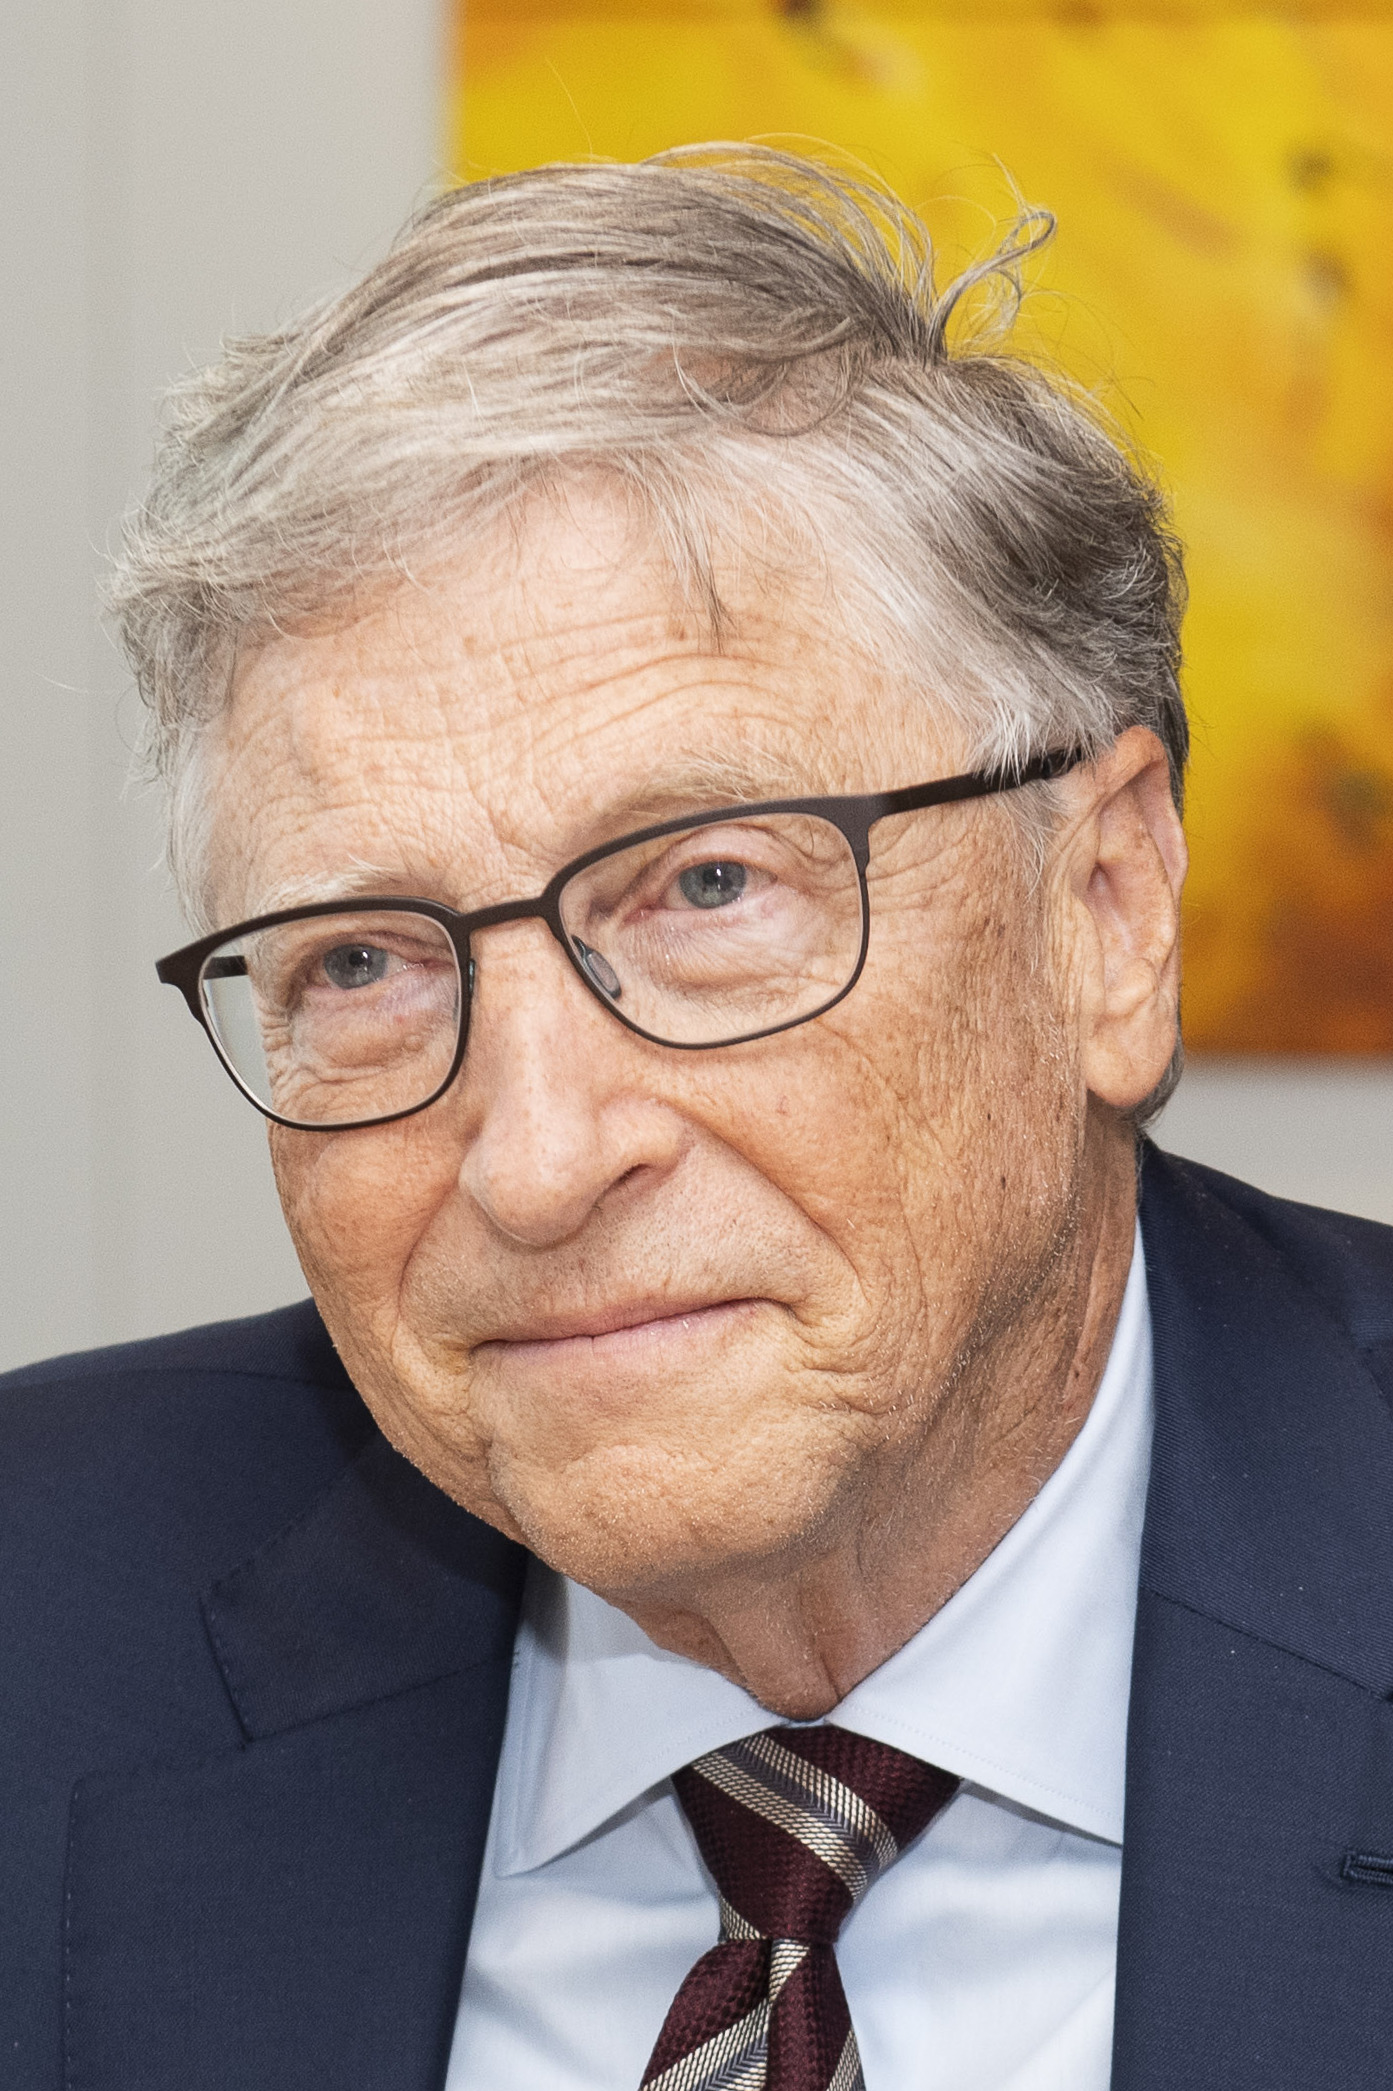
บิล เกตส์

| name = บิล เกตส์
| image = Bill Gates - 2023 - P062021-967902 (cropped).jpg
| caption = บิล เกตส์ ใน ค.ศ. 2023
| birth_name = วิลเลียม เฮน
รี เกตส์ ที่สาม
| birth_place = ซีแอตเทิล, รัฐวอชิงตัน, สหรัฐอเมริกา
| residence = เมดินา, รัฐวอชิงตัน, สหรัฐอเมริกา
| nationality = ชาวอเมริกัน|อเมริกัน
| alma_mater = มหาวิทยาลัยฮาร์วาร์ด (ลาออกเพื่อไปก่อตั้งบริษัทไมโครซอฟท์)
| education = โรงเรียนแลคไซด์ เมื่อปี ค.ศ. 1973
| occupation = ที่ปรึกษาเรื่องเทคโนโลยีไมโครซอฟท์ประธานร่วมของมูลนิธิบิลและเมลินดา เกตส์ซีอีโอของแคสเคดอินเวสต์เมนต์ประธานของคอร์บิส
| years_active = 1975–ปัจจุบัน
| net_worth = 145.1 พันล้านดอลลาร์สหรัฐ ()
| boards = เบิร์กเชียแฮธาเวย์
| spouse = Marriage|เมลินดา เกตส์|1 January 1994|2021|reason=
| children = 3 คน
| parents = วิลเลียม เอ็ช เกตส์ จูเนียร์ (พ่อ)แมรี แม็กซ์เวลล์ เกตส์ (แม่)
| signature = Bill Gates signature.svg
วิลเลียม เฮนรี เกตส์ ที่สาม (; เกิด 28 ตุลาคม ค.ศ. 1955) หรือที่มักเป็นที่รู้จักในชื่อ บิลล์ เกตส์ เป็นนักธุรกิจสหรัฐอเมริกา|ชาวอเมริกัน และหนึ่งในผู้ก่อตั้งบริษัทไมโครซอฟท์ เขากับผู้บุกเบิกด้านคอมพิวเตอร์ส่วนบุคคลคนอื่น ๆ ได้ร่วมกันเขียนต้นแบบของภาษาอัลแตร์เบสิก ซึ่งเป็นอินเตอร์เพรเตอร์สำหรับเครื่องอัลแตร์ 8800 (เครื่องคอมพิวเตอร์ส่วนบุคคลในยุคแรกๆ) เขาได้ร่วมกับพอล แอลเลน ก่อตั้งไมโครซอฟท์ คอร์ปอเรชันขึ้น ซึ่งในขณะนี้เขาดำรงตำแหน่งที่ปรึกษาเรื่องเทคโนโลยี นิตยสารฟอบส์ได้จัดอันดับให้ บิล เกตส์ เป็นบุคคลที่ร่ำรวยที่สุดในโลกหลายปีติดต่อกัน
วิลเลียม เฮนรี เกตส์ ที่สามได้รับการแต่งตั้งเป็นผู้บัญชาการอัศวินแห่งจักรวรรดิบริเตน (KBE) จากสมเด็จพระราชินีนาถอลิซาเบธที่ 2 แห่งสหราชอาณาจักร|สมเด็จพระราชินีนาถอลิซาเบธที่ 2 (And Bill Gates Below)
และบิล เกตส์เคยถูกตํารวจจับ 2 ครั้ง ในข้อหาเรื่องขับรถเร็วเกินกําหนดและไม่มีใบอนุญาตขับขี่ในปี ค.ศ. 1975 และบิล เกตส์ถูกจับอีกครั้งในข้อหาไม่มีใบอนุญาตขับขี่และฝ่าไฟแดงในปี ค.ศ. 1977
== เกียรติประวัติ ==
* ปริญญาดุษฎีบัณฑิตกิตติมศักดิ์ จาก มหาวิทยาลัยฮาร์วาร์ด ค.ศ. 2007
* ปริญญาดุษฎีบัณฑิตกิตติมศักดิ์ จาก มหาวิทยาลัยวาเซดะ ค.ศ. 2005
* รางวัลเกียรติยศผู้บัญชาการอัศวินแห่งจักรวรรดิบริเตน จากสหราชอาณาจักร ตามประกาศเมื่อปี ค.ศ. 2005 Knighthood for Microsoft's Gates
* ปริญญาดุษฎีบัณฑิตกิตติมศักดิ์ จากสถาบันเทคโนโลยีหลวง (Royal Institute of Technology) สต็อกโฮล์ม|กรุงสต็อกโฮล์ม ประเทศสวีเดน ค.ศ. 2002
* ติดหนึ่งใน 100 อันดับบุคคลสำคัญผู้มีอิทธิพลต่อประชาชนในสื่อต่าง ๆ จากการจัดอันดับของ "หนังสือพิมพ์ เดอะ การ์เดียน" ค.ศ. 2001
* ติดอันดับบุคคลผู้มีอำนาจ, "นิตยสารซันเดย์ ไทม" ค.ศ. 1999
* อันดับ 2 ในการจัดอันดับ 100 ดาวรุ่ง, "นิตยสารอัพไซด์" ค.ศ. 1999
* อันดับ 1 ในการจัดอันดับ 50 ดาวรุ่งในโลกไซเบอร์, "นิตยสารไทม" ค.ศ. 1998
* อันดับที่ 28 ใน 100 อันดับบุคคลสำคัญผู้มีอิทธิพลในวงการกีฬา, "นิตยสารสปอร์ตติง นิวส์" ค.ศ. 1997
* ผู้บริหารระดับสูงแห่งปี, "นิตยสารชีฟ เอกเซกคูทีฟ ออฟฟิซเซอร์" ค.ศ. 1994
* นักกีฏวิทยา ได้ตั้งชื่อแมลงวันตอมดอกไม้พันธุ์หนึ่งว่า "Eristalis gatesi" ตามชื่อของบิล เกตส์ เพื่อเป็นเกียรติแก่เขา เกี่ยวกับแมลงวันตอมดอกไม้ บิล เกตส์
== ประมาณการทรัพย์สินของเกตส์ ==
บิล เกตส์ ติดอันดับหนึ่ง จากการจัดอันดับ "ฟอร์บ 400" ระหว่างปี ค.ศ. 1993-2005 และติดอันดับหนึ่งในการจัดอันดับมหาเศรษฐีโลกของ"นิตยสารฟอร์บ" ในปี ค.ศ. 1996 และระหว่างปี ค.ศ. 1998-2005 ซึ่งจากการจัดอันดับดังกล่าว สรุปได้ว่าทรัพย์สินสุทธิของเขามีมูลค่าดังต่อไปนี้:
* ค.ศ. 1996 - 18.5 พันล้านดอลลาร์สหรัฐ อันดับ 1 ของโลก
* ค.ศ. 1997 - 36.4 พันล้านดอลลาร์สหรัฐ อันดับ 2 ของโลก ( ) (รองจากสุลตานโบลเกียแห่งบรูไน ผู้ซึ่งอยู่ในการจัดอันดับของปีนี้ แม้ว่าฟอร์บจะมีนโยบายไม่รวมประมุขของรัฐไว้ในการจัดอันดับก็ตาม)
* ค.ศ. 1998 - 51.0 พันล้านดอลลาร์สหรัฐ อันดับ 1 ของโลก
* ค.ศ. 1999 - 90.0 พันล้านดอลลาร์สหรัฐ อันดับ 1 ของโลก
* ค.ศ. 2000 - 60.0 พันล้านดอลลาร์สหรัฐ อันดับ 1 ของโลก
* ค.ศ. 2001 - 58.7 พันล้านดอลลาร์สหรัฐ อันดับ 1 ของโลก
* ค.ศ. 2002 - 52.8 พันล้านดอลลาร์สหรัฐ อันดับ 1 ของโลก
* ค.ศ. 2003 - 40.7 พันล้านดอลลาร์สหรัฐ อันดับ 1 ของโลก
* ค.ศ. 2004 - 46.6 พันล้านดอลลาร์สหรัฐ อันดับ 1 ของโลก
* ค.ศ. 2005 - 46.5 พันล้านดอลลาร์สหรัฐ อันดับ 1 ของโลก
*
การที่ทรัพย์สินสุทธิของเกตส์ มีมูลค่าลดลงตั้งแต่ปี ค.ศ. 2000 เป็นต้นมา มีสาเหตุมาจากการที่หุ้นของไมโครซอฟท์มีราคาลดลง รวมถึงการที่เขาได้บริจาคเงินหลายพันล้านดอลลาร์ให้องค์กรการกุศลของเขา และแม้เขาจะมีรายได้ลดลง ตามรายงานของนิตยสารฟอร์บในปีค.ศ. 2004 เกตส์ยังได้บริจาคเงินรวมกว่า 28,000 ล้านดอลลาร์สหรัฐให้กับองค์กรการกุศลในช่วงไม่กี่ปีที่ผ่านมา
เขาได้กลายเป็นบุคคลที่มั่งคั่งที่สุดในโลกไปเสียแล้ว แม้จะนับเอาประมุขของรัฐ (ผู้ซึ่งทรัพย์สินมาจากสถานะทางสังคม) ไว้ในการจัดอันดับด้วยก็ตาม (แม้ว่าการจัดอันดับตามมาตรฐานของนิตยสารฟอร์บนั้น จะไม่รวมเอาประมุขของรัฐเอาไว้ด้วย ฟอร์บได้จัดทำบัญชีประมาณการทรัพย์สินของประมุขแต่ละประเทศไว้ต่างหาก เมื่อนำรายชื่อจากการจัดอันดับทั้งสองแบบมารวมกันแล้ว พบว่าเกตส์เป็นบุคคลที่มั่งคั่งที่สุดในโลก)
แต่ใน ค.ศ. 2016 เขาได้กลับมามีเงิน 76.6 พันล้านดอลลาร์สหรัฐ(แปลมาจากวิกิพีเดียเวอร์ชันภาษาอังกฤษ)
== วัฒนธรรมสมัยนิยม ==
=== ในภาพยนตร์และโทรทัศน์ ===
บุคลิกของบิล เกตส์ มักจะถูกถ่ายทอดออกมาในลักษณะของตัวอย่างที่เด่นชัดที่สุดของเนิร์ดสุดอัจฉริยะ ผู้มีอำนาจล้นฟ้า ซึ่งบุคลิกดังกล่าวนี้มีอิทธิพลต่อวัฒนธรรมป็อป ในการใช้เกตส์เป็นแบบฉบับของ "จอมกบฏ" หรือ "อัจฉริยะผู้ชั่วร้าย" ผู้มีอำนาจเบ็ดเสร็จในการบัญชาการจักรวรรดิเทคโนโลยี
ภาพยนตร์และละครโทรทัศน์หลายเรื่อง ได้นำเสนอบิล เกตส์ ทั้งในแบบที่นำเกตส์ตัวจริงมาปรากฏตัว หรือจินตนาการตัวละครในแบบของเขาขึ้นมา ซึ่งโดยส่วนใหญ่แล้ว จะนำบุคลิกที่กล่าวมาข้างต้นมาเป็นต้นแบบ
และการที่บิลเกต
สื่อมวลชนมักจะคิดว่าบิล เกตส์ วิตกจริตเกี่ยวกับไอคิวของเขา รวมทั้งเรื่องต่าง ๆ ที่เกี่ยวกับไอคิว และเชื่อกันว่าไอคิวของเกตส์อยู่ที่ราว 160 แต่อย่างไรก็ดี หลายคนประมาณการจากผลสอบ SAT exam (ที่ต้องใช้ในการสอบเข้าเรียนต่อในมหาวิทยาลัยฮาร์วาร์ด) แล้วสรุปว่าเขามีระดับไอคิวอยู่ระหว่าง 120-140 เท่านั้นเอง
=== ในนวนิยาย ===
ภาพยนตร์และรายการโทรทัศน์ที่นำเสนอตัวละครบิล เกตส์ในรูปแบบนวนิยาย ได้แก่:
* "เดอะ เน็ท อินเทอร์เน็ตนรก|เดอะ เน็ท" ("The Net" - ค.ศ. 1995) — แองเจลลา เบนเน็ต นางเอกของเรื่องรับบทโดยซานดรา บูลล็อก เป็นวิศวกรรมซอฟต์แวร์|วิศวกรซอฟต์แวร์สาวผู้ชอบเก็บตัว เธอได้บังเอิญไปพบ "ประตูหลัง" (back door) ที่ทำให้สามารถเจาะเข้าโปรแกรมระบบรักษาความปลอดภัยที่กำลังจะถูกขายให้กับรัฐบาลกลางสหรัฐ ซึ่งโปรแกรมนี้ถูกออกแบบโดยบริษัทที่มีลักษณะคล้ายไมโครซอฟท์ โดยมี เจฟ เกร็ก เป็นเจ้าของ เขาเป็นเศรษฐีพันล้าน ผู้ซึ่งมีลักษณะคล้ายบิล เกตส์มาก จากการที่เราเห็นตัวของตัวละครนี้ปรากฏตัวเพียงไม่กี่ฉาก การค้นพบดังกล่าวทำให้แองเจลลากลายเป็นเป้าของพวก "แพรโทเรียน" กลุ่มก่อการร้ายในโลกไซเบอร์ผู้จงรักภักดีต่อเกร็ก ซึ่งได้กระทำการลบข้อมูลส่วนบุคคลของแองเจลลา และพยายามจะฆ่าเธอ เพื่อที่จะเอาแผ่นดิสก์ที่เป็นหลักฐานมัดตัวการสำคัญคืนมา
* "สมองกลคนสวย" ("A.I. Love You" - ค.ศ. 1996) — ตอนต้นของเรื่อง ฮิโตชิ และซาติ ได้พบกับแฮกเกอร์จอมโฉดยอดอัจฉริยะนามว่า บิลลี่ จี. ซึ่งภายหลังผู้แต่งก็ยอมรับว่ามีที่มาจากบิล เกตส์
* พยัคฆ์ร้าย 007 ตอน "พยัคฆ์ร้ายไม่มีวันตาย" ("Tomorrow Never Dies" - ค.ศ. 1997) — เอลลิออต คาร์เวอร์ (รับบทโดย โจนาธาน ไพรซ์) เป็นประธานองค์กรผู้นำด้านการสื่อสาร หนึ่งในบริษัทที่คาร์เวอร์เป็นเจ้าของ ประกอบธุรกิจผลิตระบบปฏิบัติการและซอฟต์แวร์ที่แฝงข้อผิดพลาดไว้ ซึ่งจะบังคับให้ผู้ใช้อัพเกรดระบบอย่างเป็นวงจรไม่มีที่สิ้นสุด สิ่งที่ดูเหมือนจะเป็นยุทธวิธีในการพัฒนาซอฟต์แวร์ของคาร์เวอร์นั้น ได้เคยปรากฏเป็นบทวิพากษ์วิจารณ์การผลิตระบบปฏิบัติการภายใต้การนำของบิล เกตส์อย่างต่อเนื่อง คาร์เวอร์และเกตส์ยังมีลักษณะที่คล้ายกันอีกด้วย
<!--
ไฟล์:Simpsons_5F11_Das_Bus.jpg|thumb|"Das Bus" ตอนหนึ่งจากการ์ตูนเรื่องเดอะ ซิมป์สัน
-->
* "เดอะ ซิมป์สัน" (15 กุมภาพันธ์ ค.ศ. 1998) (ปีที่ 9 ตอนที่ 5F11) — บิล เกตส์มาซื้อบริษัทอินเทอร์เน็ตที่ไม่ชอบมาพากลของ โฮเมอร์ ซิมป์สัน มีชื่อว่า "CompuGlobalHyperMegaNet" เกตส์สั่งให้ลูกสมุนของเขา "ซื้อขาด" กิจการของซิมป์สัน จนพวกเขากระทั่งสามารถรื้อทำลายสำนักงานได้ และเมื่อโฮเมอร์ทวงเงิน เกตส์ตอบว่า "โอ้ ผมไม่ได้รวยขึ้นมาจากการเขียนเช็คหรอกนะ! (ตามด้วยเสียงหัวเราะอย่างบ้าคลั่ง) "
* "South Park: Bigger, Longer, and Uncut" (ค.ศ. 1999) — นายพลแห่งกองทัพบกสหรัฐนายหนึ่งได้มาร้องทุกข์ว่า วินโดวส์ 98 ของเขาที่เพิ่งอัพเกรดล่าสุด ไม่ได้เสถียรไปกว่าเวอร์ชันก่อนที่เป็น วินโดวส์ 95 และเรียกร้องจะขอพบบิล เกตส์ เมื่อตัวการ์ตูนเกตส์เริ่มชี้แจงเหตุผลว่า วินโดวส์ 98 ที่ใช้เทคโนแบบเบิลนั้นเสถียรแค่ไหน ท่านนายพลก็ได้ชักปืนออกมายิงเขา
* "Pretty Sammy 2" ภาพยนตร์แอนิเมชัน ที่มีตัวละครชั่วร้ายใช้ชื่อว่า บิฟ สแตนดาร์ด เจ้าของบริษัทผลิตซอฟต์แวร์สแตนด์ซอฟท์ ที่กำลังพยายามยึดครองตลาดระบบปฏิบัติการคอมพิวเตอร์ของประเทศญี่ปุ่น|ญี่ปุ่น (และมีคู่แข่งที่เหนือกว่าอย่างเห็นได้ชัด ชื่อว่า บริษัทไพน์แอปเปิล ซอฟต์แวร์) ด้วยการทำร้ายตัวละครเอกของเรื่อง
* "Pirates of Silicon Valley" (ค.ศ. 1999) — ภาพยนตร์ที่นำเสนอประวัติของแอปเปิลคอมพิวเตอร์ และไมโครซอฟท์ โดยมีแอนโทนี ไมเคิล ฮอล รับบทเป็นบิล เกตส์
* "Net Force ของ ทอม แคลนซี" (ค.ศ. 1999) — หลายคนเชื่อว่าวิลเลียม สไตล พระเอกของเรื่อง ผู้ที่พยายามจะครองโลกด้วยการควบคุมระบบอินเทอร์เน็ตนั้น แท้จริงแล้วมีที่มาจากบิล เกตส์ โดยมีการระบุความพ้องกันของชื่อต้น "วิลเลียม" นั้นเป็นชื่อเต็มของบิล และ สไตล์ (stile) นั้นแปลว่าบันไดเล็กๆที่ใช้ปีนข้ามกำแพง แทนที่จะเข้าทางประตูรั้ว (gate)
* "แอนตี้ ทรัสต์ กระชากแผนจอมบงการล้ำโลก" (ค.ศ. 2001) — ภาพยนตร์เกี่ยวกับโปรแกรมเมอร์ในบริษัทซอฟต์แวร์ขนาดยักษ์ในเรื่อง ทิม รอบบินส์ รับบทโดยแกรี วินตัน ประธานบริษัทมีบุคลิกลักษณะ และบริบทของตัวละครคล้ายคลึงกับบิล เกตส์เป็นอย่างมาก อย่างไรก็ดี แกรี วินสตันได้กล่าวถึงบิล เกตส์ (ในฐานะบุคคลที่สาม) ในช่วงหนึ่งของภาพยนตร์ ซึ่งเป็นการบอกโดยนัยว่าวินสตันนั้นไม่ใช่เกตส์ ซึ่งนั่นอาจจะเป็นแค่วิธีหลีกเลี่ยงไม่ให้ถูกฟ้อง
* "Clockstoppers" (ค.ศ. 2002) — เฮนรี เกตส์ เป็นประธานบริษัทขนาดใหญ่ยักษ์ ผู้ซึ่งต้องการจะครองโลกโดยใช้เทคโนโลยี (เฮนรี เป็นชื่อกลางของบิล เกตส์)
* "Nothing So Strange" (ค.ศ. 2002) — เป็นเรื่องราวที่จินตนาการเกี่ยวกับการฆาตกรรมบิล เกตส์ใน ค.ศ. 1999
* "2DTV" (ค.ศ. 2004) (ชุดที่ 4 ตอนที่ 6) — บิล เกตส์อยู่ในบ้านรูปร่างเหมือนคอมพิวเตอร์ของเขาขณะที่กำลังเขียนจดหมายถึงลูกค้า เมื่อมีเจ้าหน้าที่สำนักงานคนหนึ่งโผล่เข้ามาสร้างความรำคาญให้กับเขา ท้ายสุด ตัวการ์ตูนเกตส์เกือบจะต้องฆ่าตัวตาย เราสังเกตเห็นข้อความบนโน้ตกระดาษว่า "หวัดดีพวก ดูเหมือนนายกำลังจะเขียนจดหมายลาตายนะ" จากนั้นก็มีลูกค้าหัวเสียจำนวนหนึ่งปรากฏตัวขึ้น มาพูดกับเขาว่า "นายต้องการความช่วยเหลือไหม?" เกตส์ยังปรากฏตัวในตอนที่ 4 ของการ์ตูนชุดนี้ ในตอนล้อเลียนที่ใช้ชื่อว่า "แมทริกซ์สำหรับวินโดวส์" ล้อเลียนระบบปฏิบัติการของไมโครซอฟท์ที่มีขนาดใหญ่ขึ้นๆทุกที
* "Family Guy" (ปีที่ 3 ตอนที่ 13) — เกตส์บินไปด้วยเครื่องเจ็ตแพค (เครื่องบินส่วนตัวแบบขึ้นลงทางดิ่ง) กับผู้บริหารระดับสูง และไมเคิล ไอสเนอร์ ประธานกรรมการบริหารของวอลต์ ดิสนีย์ ผู้ซึ่งกล่าวว่า "พระเจ้า ผู้คนดูเหมือนมดเมื่อมองจากข้างบนนี่" แล้วเกตส์ก็ตอบกลับไปว่า "พวกมันคือมด ไมเคิล พวกมันคือมด!"
* ใน "Command & Conquer: Yuri's Revenge" ชายผู้หนึ่งซึ่งเราทราบเพียงว่าเขาชื่อ "ท่านประธานบิง" ปรากฏตัวในฐานะผู้บริหารระดับสูงของบริษัท "แมสซีฟซอฟท์"
* ใน "Robopon 2" (วิดีโอเกมสำหรับเครื่องเกมบอย แอดวานซ์) มีชายผู้หนึ่งชื่อนายเกต (Mr. Gait) เป็นเจ้าของเครือบริษัทซอฟต์แวร์ขนาดยักษ์ที่มีชื่อว่า "แมคโครซอฟท์"
* ในตอนหนึ่งของละครเรื่อง Pinky And The Brain ที่กล่าวถึงสโนวบอลล์ คู่แข่งที่เก่งกล้าของเดอะเบรน กำลังพยายามครองโลกโดยการปลอมตัวเป็นเศรษฐีพันล้านนักออกแบบซอฟต์แวร์ชื่อว่า "บิล เกรตส์"
* ใน "Lois & Clark" (ปีที่ 3 ตอนที่ 3 ชื่อตอน "Contact") แพทริก บาลีออร์โท รับบทเป็นนักธุรกิจซอฟต์แวร์ชื่อว่า "บ็อบ เฟนซ์" (Fence = รั้ว) ซึ่งเป็นการเล่นคำกับชื่อของเกตส์ (Gate = ประตูรั้ว)
=== การปรากฏตัวในภาพยนตร์และละครโทรทัศน์ ===
บิล เกตส์ตัวจริงยังได้ปรากฏตัวในภาพยนตร์และละครโทรทัศน์:
* ละครตลกขบขันเรื่อง "Frasier" — บิล เกตส์ถูกเชิญให้มาเป็นแขกรับเชิญในรายการวิทยุของดร.เฟรซิเออร์ เครน อย่างไรก็ดี ทันทีที่รายการเริ่มขึ้น ผู้ฟังทางบ้านที่โทรเข้ามาต่างมีคำถามมากมายจะถามเกตส์เกี่ยวกับระบบปฏิบัติการวินโดวส์ แต่ดร.เครนไม่ได้ใส่ใจกับเสียงโทรศัพท์
* "Triumph of the Nerds" — บิล เกตส์ได้ให้สัมภาษณ์ในภาพยนตร์สารคดีเกี่ยวกับประวัติศาสตร์ของเครื่องคอมพิวเตอร์ส่วนบุคคล
== ในซอฟต์แวร์ ==
โปรแกรมคอมพิวเตอร์หลายตัว ซึ่งส่วนใหญ่ทำงานบนระบบปฏิบัติการอื่นนอกเหนือจากไมโครซอฟท์ วินโดวส์ ได้อ้างถึงบิล เกตส์ ไม่ทางตรงก็ทางอ้อม โดยส่วนใหญ่จะไม่ค่อยจะอ้างถึงในทางชื่นชมสักเท่าไรนัก ซึ่งในจำนวนนี้มี:
* เกมโอเพนซอร์ส "XBill" ซึ่งมีตัวละครชื่อ "บิล" ใส่แว่นตากรอบหนา กำลังพยายามจะลง "วิงโดวส์" (โปรแกรมไวรัสที่ปลอมตัวมาเป็นวินโดวส์) บนเครื่องคอมพิวเตอร์ที่ใช้ระบบปฏิบัติการอื่น
* เกม Uropa² บน Amiga ที่มีตัวร้ายหลักชื่อว่า "บิล เซแทก" ("Setag" = "Gates" สะกดแบบถอยหลัง)
* ในเกม Might and Magic VII: For Blood and Honor ผู้เล่นถูกมอบหมายภารกิจหนึ่งให้สังหารตัวละครผู้ชั่วร้ายชื่อว่า "วิลเลียม เซแทก" และช่วยเหลือเจ้าหญิงที่ถูกมันจับไป
* Arcanum: Of Steamworks and Magick Obscura บน ไมโครซอฟท์ วินโดวส์ ได้มีตัวละครตัวหนึ่งชื่อว่า "กิลเบิร์ต เบตส์" ผู้ประกอบการผู้มั่งคั่ง ชื่อของตัวละคร "กิล เบตส์" เป็นคำผวนของ "บิล เกตส์" นั่นเอง
* ในSpace Quest III: The Pirates of Pestulon เกมแอดเวนเจอร์บนเครื่องคอมพิวเตอร์ส่วนบุคคล ได้กล่าวถึงบริษัทซอฟต์แวร์ชื่อ "สกัมซอฟท์" ซึ่งเป็นชื่อล้อเลียนไมโครซอฟท์ คอร์ปอเรชัน ประธานบริษัทผู้ชั่วร้าย เป็นชายร่างเล็ก มีบุคลิกแบบพวกเนิร์ดสวมแว่นตา มีชื่อว่า "เอลโม พัก" ผู้ซึ่งมีลักษณะคล้ายคลึงกับบิล เกตส์มาก
* โปรแกรมคอมพิวเตอร์สำหรับออกแบบคอมพิวเตอร์ชิป อันเป็นผลิตภัณฑ์ของ "Electronic Design Automation" ใช้ชื่อว่า "Build Gates" (สร้างประตู) ซึ่งประตูในที่นี้หมายถึงประตูตรรกะ (logic gate)
* Kill Bill edition เป็นชื่อแผ่นซีดีสำหรับบู้ทระบบปฏิบัติการลินุกซ์|ลินุกซ์ของ SLAX ซึ่งล้อเลียนภาพยนตร์เรื่อง "นางฟ้าซามูไร" (Kill Bill) ภาพวอลล์เปเปอร์ของผลิตภัณฑ์เป็นรูปตัวทักซ์ (นกเพ็นกวินสัญลักษณ์ของลินุกซ์) ในชุดสีเหลืองคล้ายกับที่นางเอกเรื่องนางฟ้าซามูไรสวมใส่ เพื่อที่จะสังหารบิล (เกตส์)
* ในวิดีโอเกมมาเฟียของ Illusion Softworks คนชื่อ "วิลเลียม เกตส์" ออกมาปรากฏตัวในฐานะคนขายสินค้าละเมิดลิขสิทธิ์ชาวเคนทักกี
* ในเกมกลยุทธ์คลาสสิก Total Annihilation: Core Contingency มีส่วนหนึ่งของเนื้อเมืองในเกมที่มีชื่อว่า "อาคารวิลลี เกตส์" ซึ่งถ้าหากผู้เล่นยึดอาคารหลังนี้ได้จะทำแต้มได้มาก
== หนังสือที่แต่งโดยบิล เกตส์ ==
* "Business @ The Speed of Thought โดยระบบประสาทดิจิตอล" (ค.ศ. 1999) ISBN 0-446-67596-2
* "เส้นทางสู่อนาคต" (ค.ศ. 1996) ISBN 0-14-026040-4
== มูลนิธิการกุศล ==
=== มูลนิธิบิลและเมลินดาเกตส์ ===
บทความหลัก: Bill & Melinda Gates Foundation
เกตส์ได้ศึกษาการทำงานของ แอนดรู คาร์เนกี้ และ จอห์น ดี ร้อคกี้เฟลเลอร์ และในปี 1994 เขาได้ขายหุ้นบางส่วนของไมโครซอฟท์ของเขาเพื่อที่จะสร้าง "มูลนิธิวิลเลียมเอชเกตส์" ในปี 2000 เกตส์และภรรยาของเขารวบรวมสามมูลนิธิของครอบครัวเพื่อสร้าง "มูลนิธิบิลและเมลินดาเกตส์" เพื่อการกุศล ซึ่ง 'กองทุนสำหรับบริษัทที่เป็นองค์กรพัฒนาเอกชน (NGO)' ระบุในปี 2013 ว่าเป็นมูลนิธิเพื่อการกุศลที่ร่ำรวยที่สุดในโลก ด้วยสินทรัพย์มูลค่าตามรายงานมากกว่า $34.6 พันล้านRobin Toal (September 16, 2013). "The Top Ten US Charitable Foundations". Funds For NGOs. Funds For NGOs, LLC. มูลนิธินี้ยอมให้ผู้ที่สนับสนุนทางการเงินสามารถเข้าถึงข้อมูลที่แสดงให้เห็นว่าเงินจะถูกใช้ไปอย่างไรซึ่งแตกต่างจากองค์กรการกุศลอื่น ๆ ที่สำคัญCronin, Jon (January 25, 2005). "Bill Gates: billionaire philanthropist". BBC News. Archived from the original on July 31, 2012. "Our Approach to Giving". Bill & Melinda Gates Foundation. Archived from the original on April 4, 2008.
มูลนิธินี้ได้จัดองค๋กรออกเป็นสี่แผนก ได้แก่ แผนกพัฒนาทั่วโลก, แผนกอนามัยทั่วโลก, แผนกสหรัฐอเมริกา และแผนกสนับสนุนและนโยบายทั่วโลก"What We Do". Bill and Melinda Gates Foundation. Bill and Melinda Gates Foundation. 2014.
เกตส์ชื่นชมความเอื้ออาทรและความใจบุญสุนทานที่กว้างขวางของเดวิด ร้อกกี้เฟลเลอร์ ว่าเป็นอิทธิพลที่สำคัญ เกตส์และพ่อของเขาได้พบกับร้อกกี้เฟลเลอร์หลายครั้ง และงานการกุศลของพวกเขาส่วนหนึ่งก็ถูกจำลองในการมุ่งเป้าไปที่การทำบุญของครอบครัวร้อกกี้เฟลเลอร์ โดยที่พวกเขามีความสนใจในการแก้ปัญหาระดับโลกที่ได้รับการปฏิเสธโดยรัฐบาลและองค์กรอื่น ๆ "2005 Annual Report" (PDF). Rockefeller Brothers Fund. January 1, 2006. Archived (PDF) from the original on February 16, 2008. ณ ปี 2007 บิล และ เมลินดา เกตส์ เป็นผู้ใจบุญใจกว้างมากที่สุดอันดับสองในอเมริกา ที่ให้มากกว่า $28 พันล้านเพื่อการกุศล"The 50 most generous Americans". Archived from the original on February 22, 2012. คู่สามีภรรยามีแผนที่จะบริจาคร้อยละ 95 ของความมั่งคั่งของพวกเขาเพื่อการกุศลในที่สุด"Bill and Melinda Gates give 95% of wealth to charity". BBC News. October 18, 2010. Archived from the original on July 19, 2012.
=== ส่วนบุคคล ===
ภรรยาของเกตส์แนะนำว่าทุกคนควรจะเลียนแบบความพยายามในการสร้างกุศลของครอบครัว Salwen ซึ่งได้ขายบ้านของครอบครัวและบริจาคครึ่งหนึ่งของค่าของมัน ตามรายละเอียดในหนังสือ 'พลังของครึ่ง'Bina Abraham (October 1, 2010). "They half it in them". Gulf News. Archived from the original on July 8, 2012. . เกตส์และภรรยาของเขาได้เชิญโจน Salwen มาที่เมืองซีแอตเติลเพื่อพูดเกี่ยวกับสิ่งที่ครอบครัวได้ทำ และในวันที่ 9 ธันวาคม 2010 เกตส์, นักลงทุน Warren Buffett, และผู้ก่อตั้งและซีอีโอของ Facebook นาย Mark Zuckerberg ได้ลงนามในความมุ่งมั่นของพวกเขาที่เรียกว่า "เกตส์-บุฟเฟ่ต์ให้คำมั่น" คำมั่นสัญญาเป็นความมุ่งมั่นของทั้งสามที่จะบริจาคอย่างน้อยครึ่งหนึ่งของความมั่งคั่งของพวกเขาตลอดช่วงเวลาเพื่อการกุศลMoss, Rosabeth (December 14, 2010). "Four Strategic Generosity Lessons". Business Week. Archived from the original on July 24, 2012. "40 billionaires pledge to give away half of wealth". Archived from the original on September 7, 2012. Robyn Griggs Lawrence (February 22, 2011). "A Rich Gift: Homemade Jelly for Bill and Melinda Gates". Mother Earth News. Archived from the original on September 16, 2012.
เมื่อวันที่ 15 สิงหาคม 2014, บิล เกตส์ได้โพสต์วิดีโอของตัวเองเทถังน้ำที่มีน้ำแข็งบนศีรษะของเขาหลังจากที่ผู้ก่อตั้ง Facebook นาย Mark Zuckerberg ท้าทายให้เขาทำเช่นนั้นเพื่อที่จะสร้างความตระหนักในการเกิดโรค ALS (เส้นโลหิตตีบด้านข้างแบบ amyotrophic)"Bill Gates". Facebook.
บิลเกตส์และมูลนิธิของเขาให้ความสนใจในการแก้ปัญหาด้านสุขอนามัยทั่วโลกตั้งแต่ปี 2005 เช่นโดยการประกาศ "ประดิษฐ์ซ้ำความท้าทายห้องน้ำ" ซึ่งได้รับความสนใจของสื่อมวลชนพอประมาณKass, Jason (November 18, 2013). "Bill Gates Can't Build a Toilet". New York Times Opinion Pages (New York Times). เพื่อสร้างความตระหนักในเรื่องสุขอนามัยและการแก้ปัญหาที่เป็นไปได้ บิลเกตส์ได้ดื่มน้ำซึ่งถูก "ผลิตขึ้นจากอุจจาระของมนุษย์" ในปี 2014 ซึ่งในความเป็นจริงมันถูกผลิตจากกระบวนการบำบัดกากตะกอนน้ำเสียที่เรียกว่ากระบวนการ Omni"BBC news article "Bill Gates drinks water distilled from human faeces"". "From poop to portable, This Ingenious Machine Turns Feces Into Drinking Water". gatesnotes, The Blog of Bill Gates. January 5, 2015. ในช่วงต้นปี 2015 เขายังปรากฏตัวกับจิมมี่ ฟอลลอน ในรายการกลางดึกกับจิมมี่ฟอลลอน และท้าทายจิมมี่ให้ดูว่าเขาสามารถลิ้มรสเพื่อแยกแยะความแตกต่างระหว่างน้ำที่อ้างถึงนี้กับน้ำดื่มบรรจุขวดได้หรือไม่"Bill Gates and Jimmy Drink Poop Water". Youtube Channel of The Tonight Show Starring Jimmy Fallon. January 22, 2015.
== อ้างอิง ==
* James Wallace (1993) "Hard Drive: Bill Gates and the Making of the Microsoft Empire" Harper Business. ISBN 0-88730-629-2
* James Wallace (1997) "Overdrive: Bill Gates and the Race to Control Cyberspace" John Wiley & Sons. ISBN 0-471-18041-6
* Janet Lowe (1998) "Bill Gates Speaks: Insight from the World's Greatest Entrepreneur" John Wiley and Sons. ISBN 0-471-29353-9
* Jeanne M. Lesinski (2000) "Bill Gates" Lerner Publications Company. ISBN 0-8225-9689-X
* David Bank (2001) "Breaking Windows: How Bill Gates Fumbled the Future of Microsoft" Free Press. ISBN 0-7432-0315-1
== แหล่งข้อมูลอื่น ==
* ชีวประวัติ
** โฮมเพจของบิล เกตส์ที่บริษัทไมโครซอฟท์
** ชีวประวัติคนดัง
** ข้อมูลส่วนตัวคนดังจากนิตยสารไทม์
* การกุศล
** มูลนิธิบิลและเมลินดา เกตส์
* ข้อมูล
** Forbes.com: บุคคลที่มั่งคั่งที่สุดในโลก 400 อันดับแรก
* บทความ
** บทสัมภาษณ์โดยบิล โมเยอร์
** BBC: ข้อมูลส่วนบุคคลของบิล เกตส์
** บิล เกตส์ให้สัมภาษณ์กับปีเตอร์ เจนนิงส์ แห่งสถานีโทรทัศน์ ABC
* เว็บที่แฟน ๆ สร้างอุทิศในบิล เกตส์
** เว็บไซต์แฟนชมรมต่อต้านไมโครซอฟท์ และบิล เกตส์
หมวดหมู่:บิล เกตส์
หมวดหมู่:บุคคลในวงการคอมพิวเตอร์
หมวดหมู่:มหาเศรษฐีชาวอเมริกัน
หมวดหมู่:นักธุรกิจคอมพิวเตอร์ชาวอเมริกัน
หมวดหมู่:นักการกุศลชาวอเมริกัน
หมวดหมู่:บุคคลจากมหาวิทยาลัยฮาร์วาร์ด
หมวดหมู่:ไมโครซอฟท์
หมวดหมู่:ชาวอเมริกันเชื้อสายสกอตแลนด์
หมวดหมู่:บุคคลจากซีแอตเทิล
หมวดหมู่:บุคคลจากรัฐวอชิงตัน
หมวดหมู่:ผู้ได้รับเครื่องราชอิสริยาภรณ์เคบีอี
หมวดหมู่:ผู้ได้รับปริญญากิตติมศักดิ์
หมวดหมู่:ผู้สัญญาว่าจะให้
หมวดหมู่:นักธุรกิจซอฟต์แวร์
หมวดหมู่:นักลงทุนชาวอเมริกัน